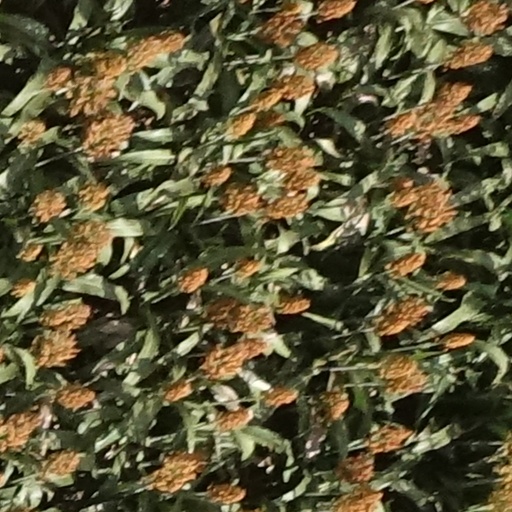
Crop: sorghum